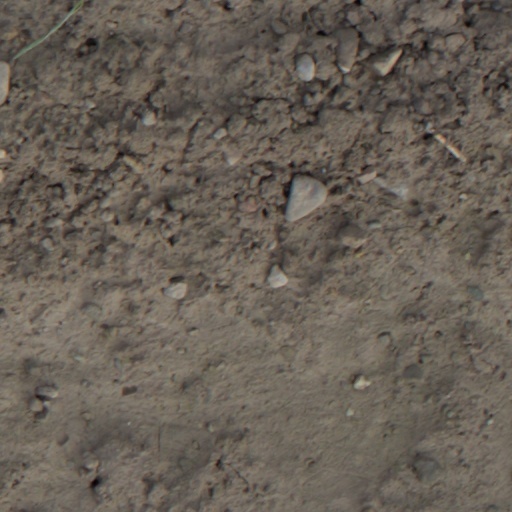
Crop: wheat